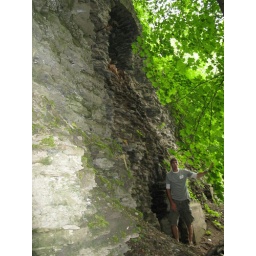
Peters standing outside the door in that other photo. Note the other door above him.